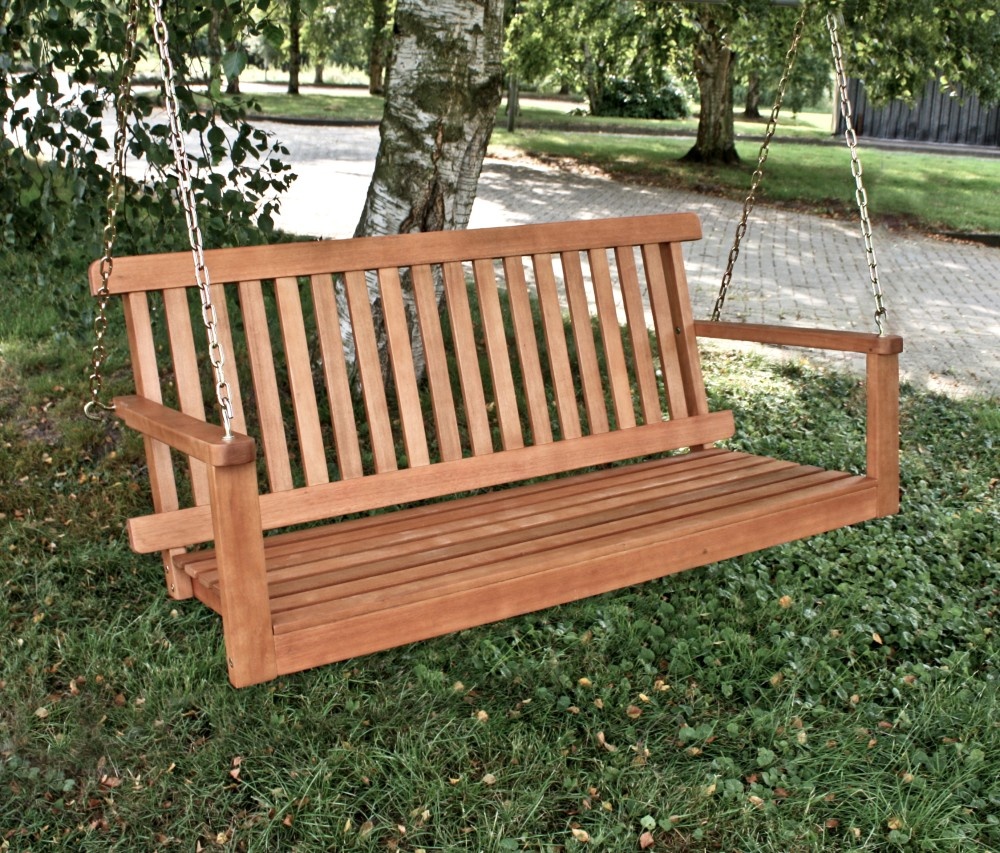
Hängebank Holz Hängeschaukel Garten Bank Baumbank Hollywoodschaukel Schaukel
Hängebank COLUMBIA Material: Eukalyptus FSC 100% geölt Maße LxBxH cm ca.: B130xH56xT63 cm 4 Ketten je 141 cm lang Max. Traglast 180 kg Sitzbreite /-tiefe: 118 / 46 cm Sitzhöhe: Zusatzinfomationen: Lattenstärke 14 mm Rahmenleistenstärke 24mm GFA-COC-001312
Brand: Garden Pleasure
Category: Furniture > Outdoor Furniture > Outdoor Seating > Outdoor Benches > Swing Benches